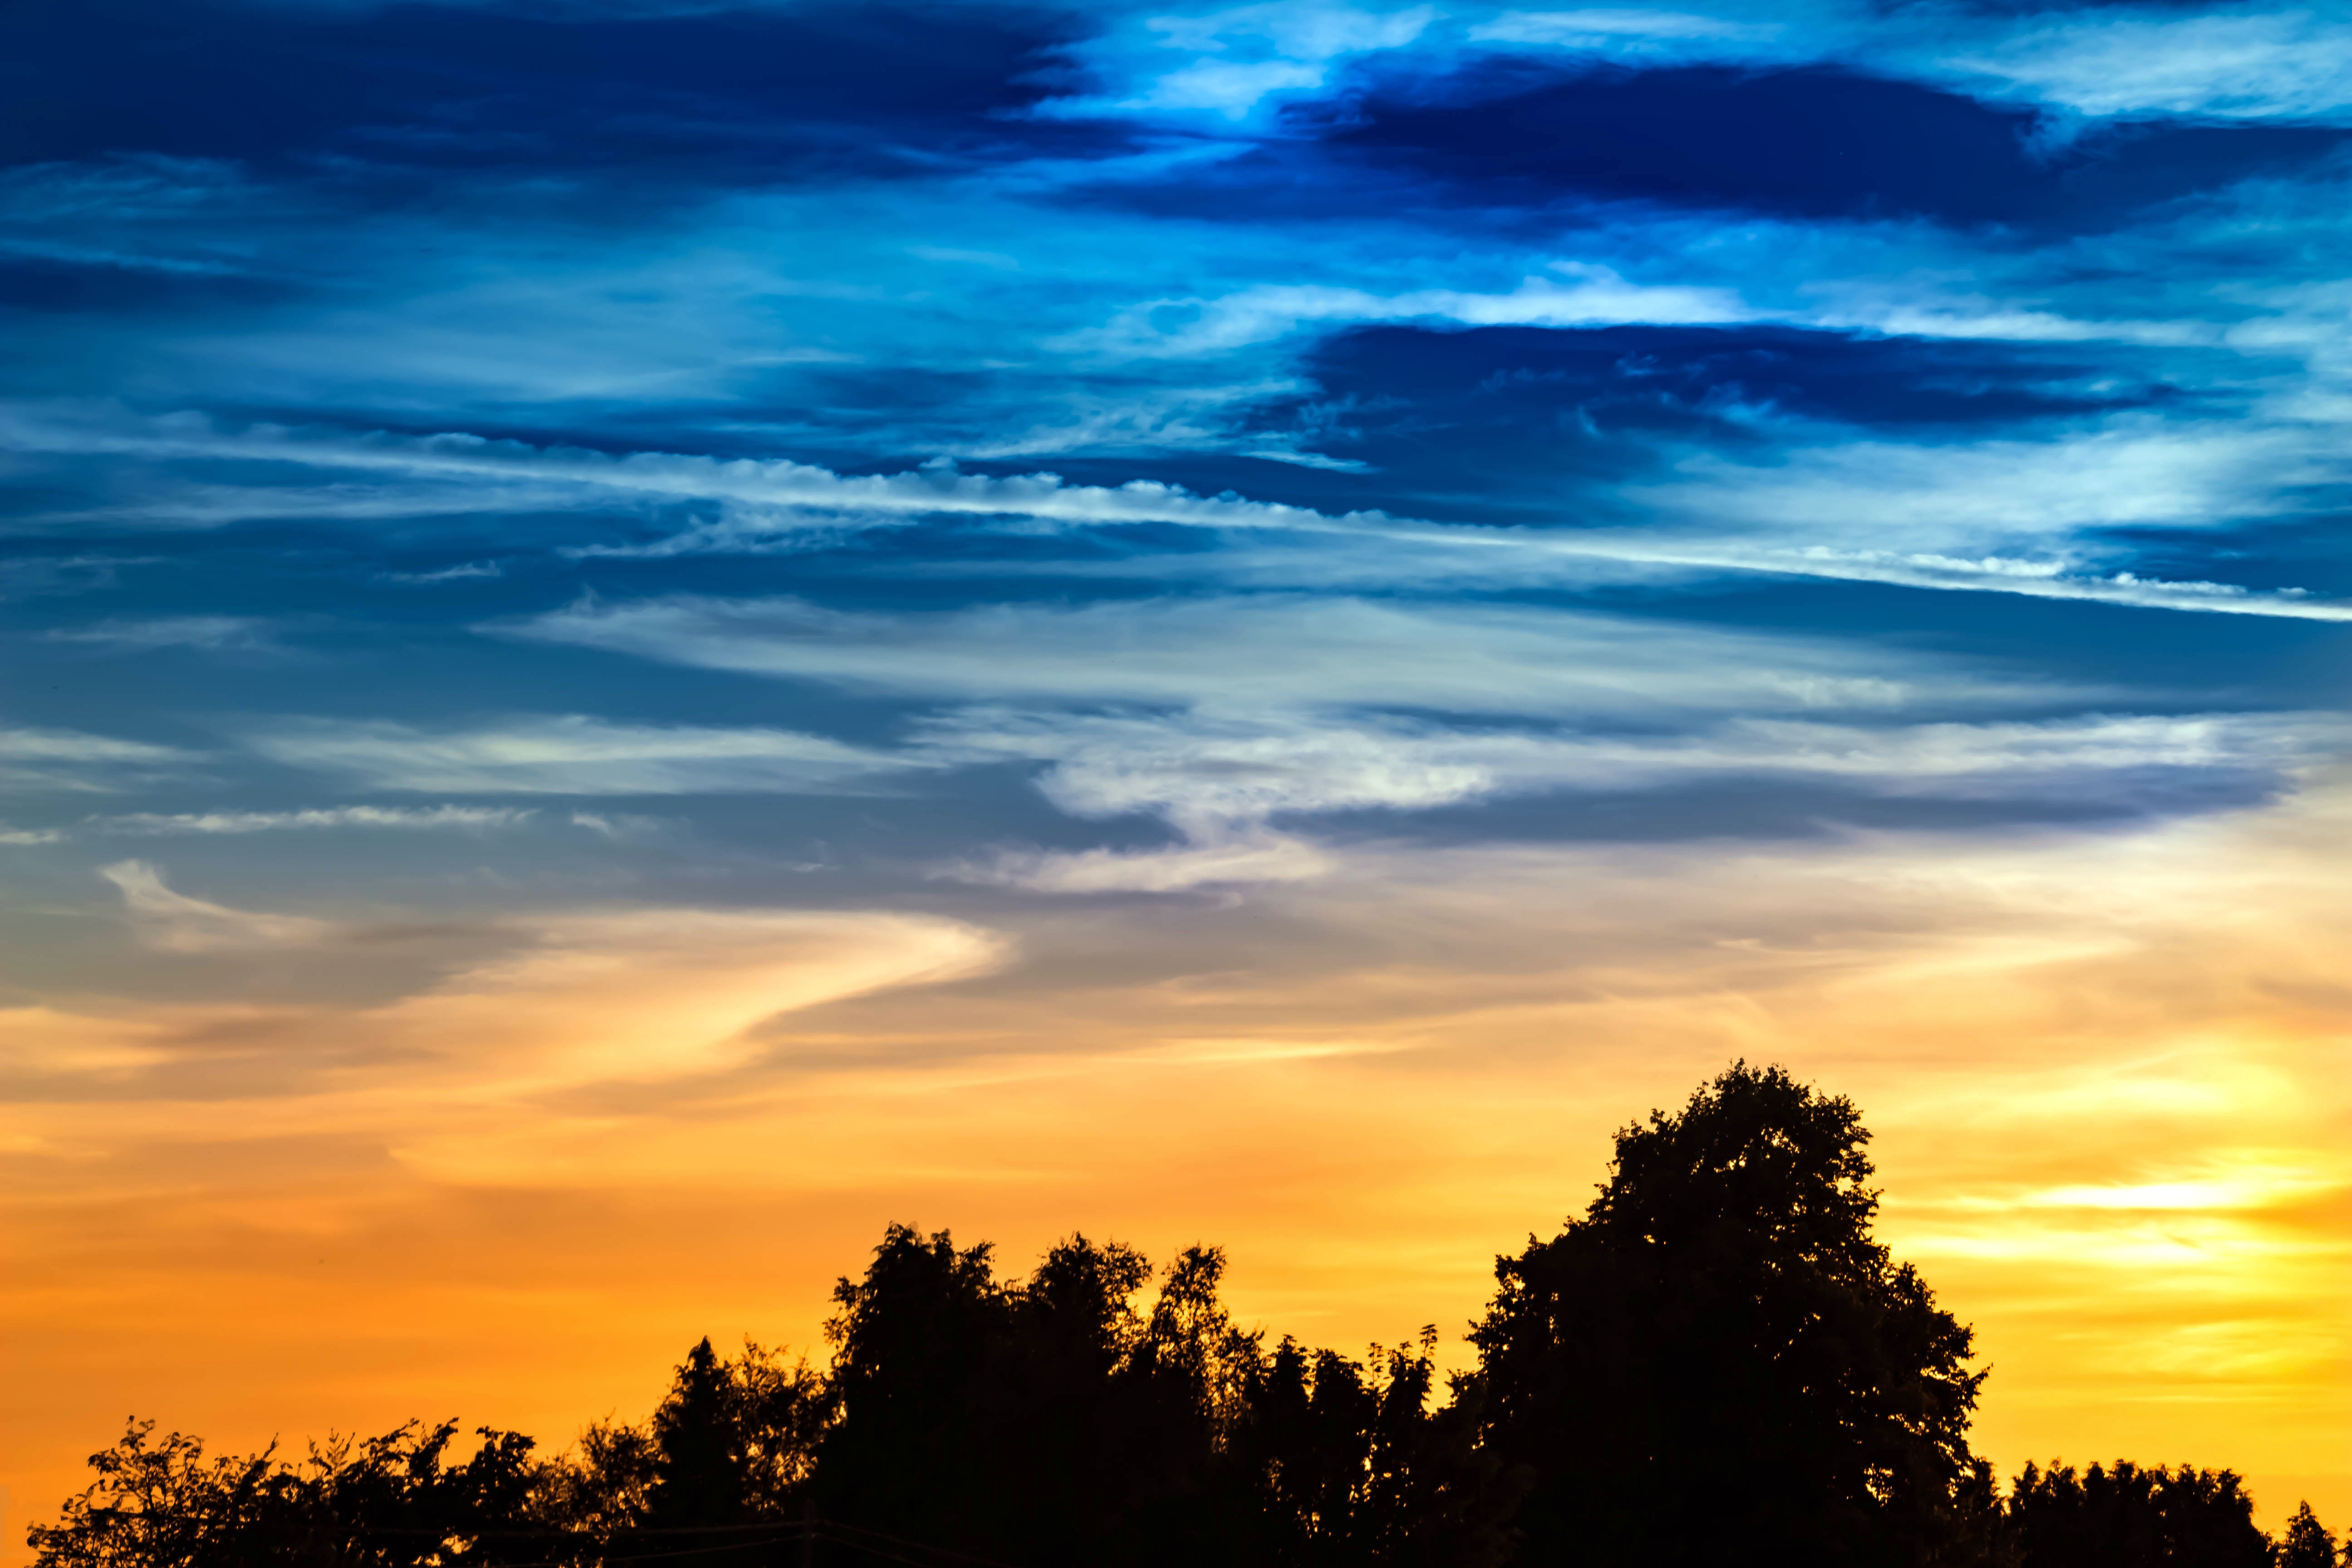
nature, horizon, cloud, sky, sun, sunrise, sunset, field, sunlight, morning, dawn, atmosphere, dusk, evening, romance, colorful, trees, clouds, contrail, mood, abendstimmung, afterglow, color change, nature sky, bright cloud, red sky at morning